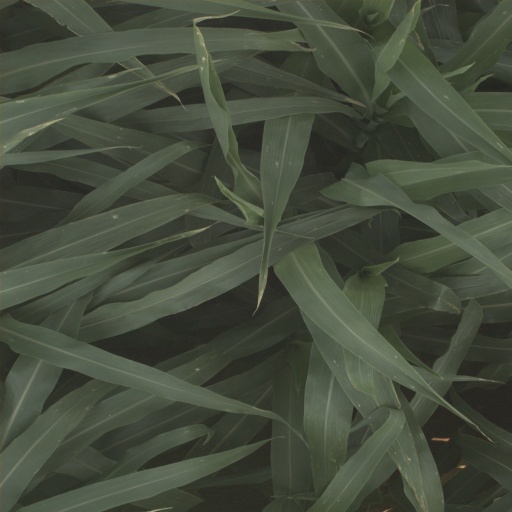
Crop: sorghum